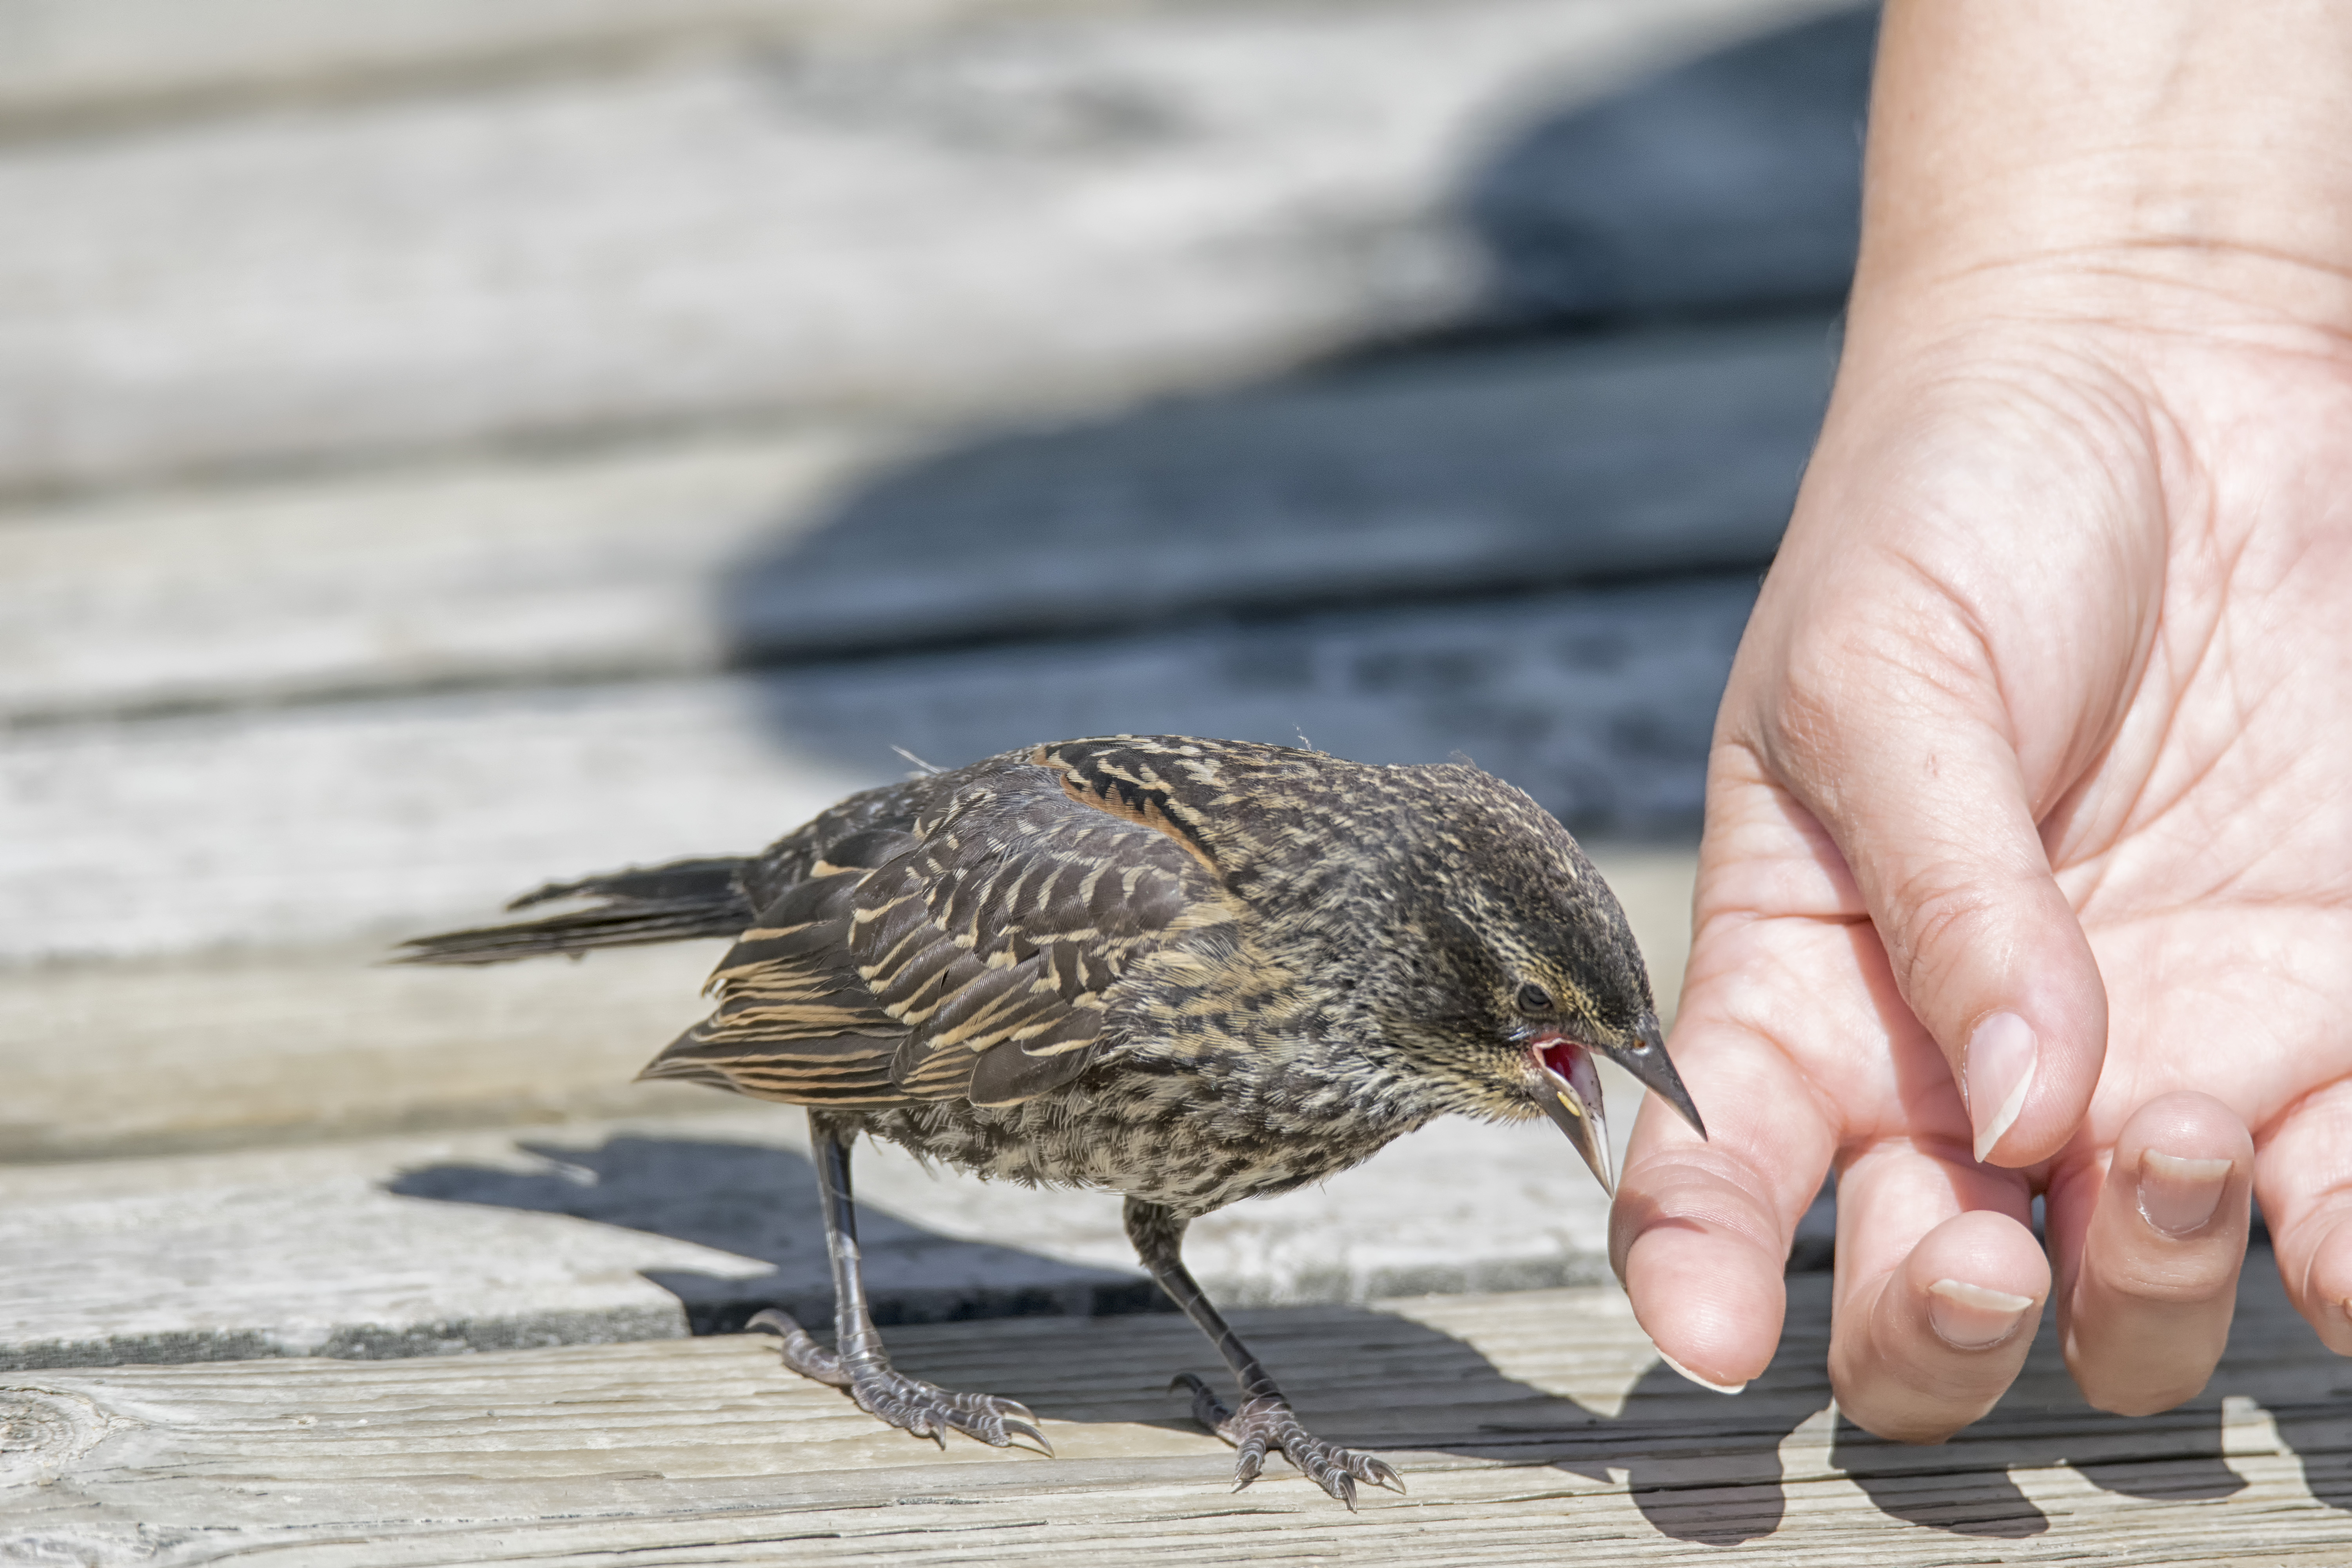
bird, wildlife, red, beak, winged, fauna, close up, canada, a, quebec, blackbird, water bird, shorebird, sherbrooke, oiseau, carouge, paulettes